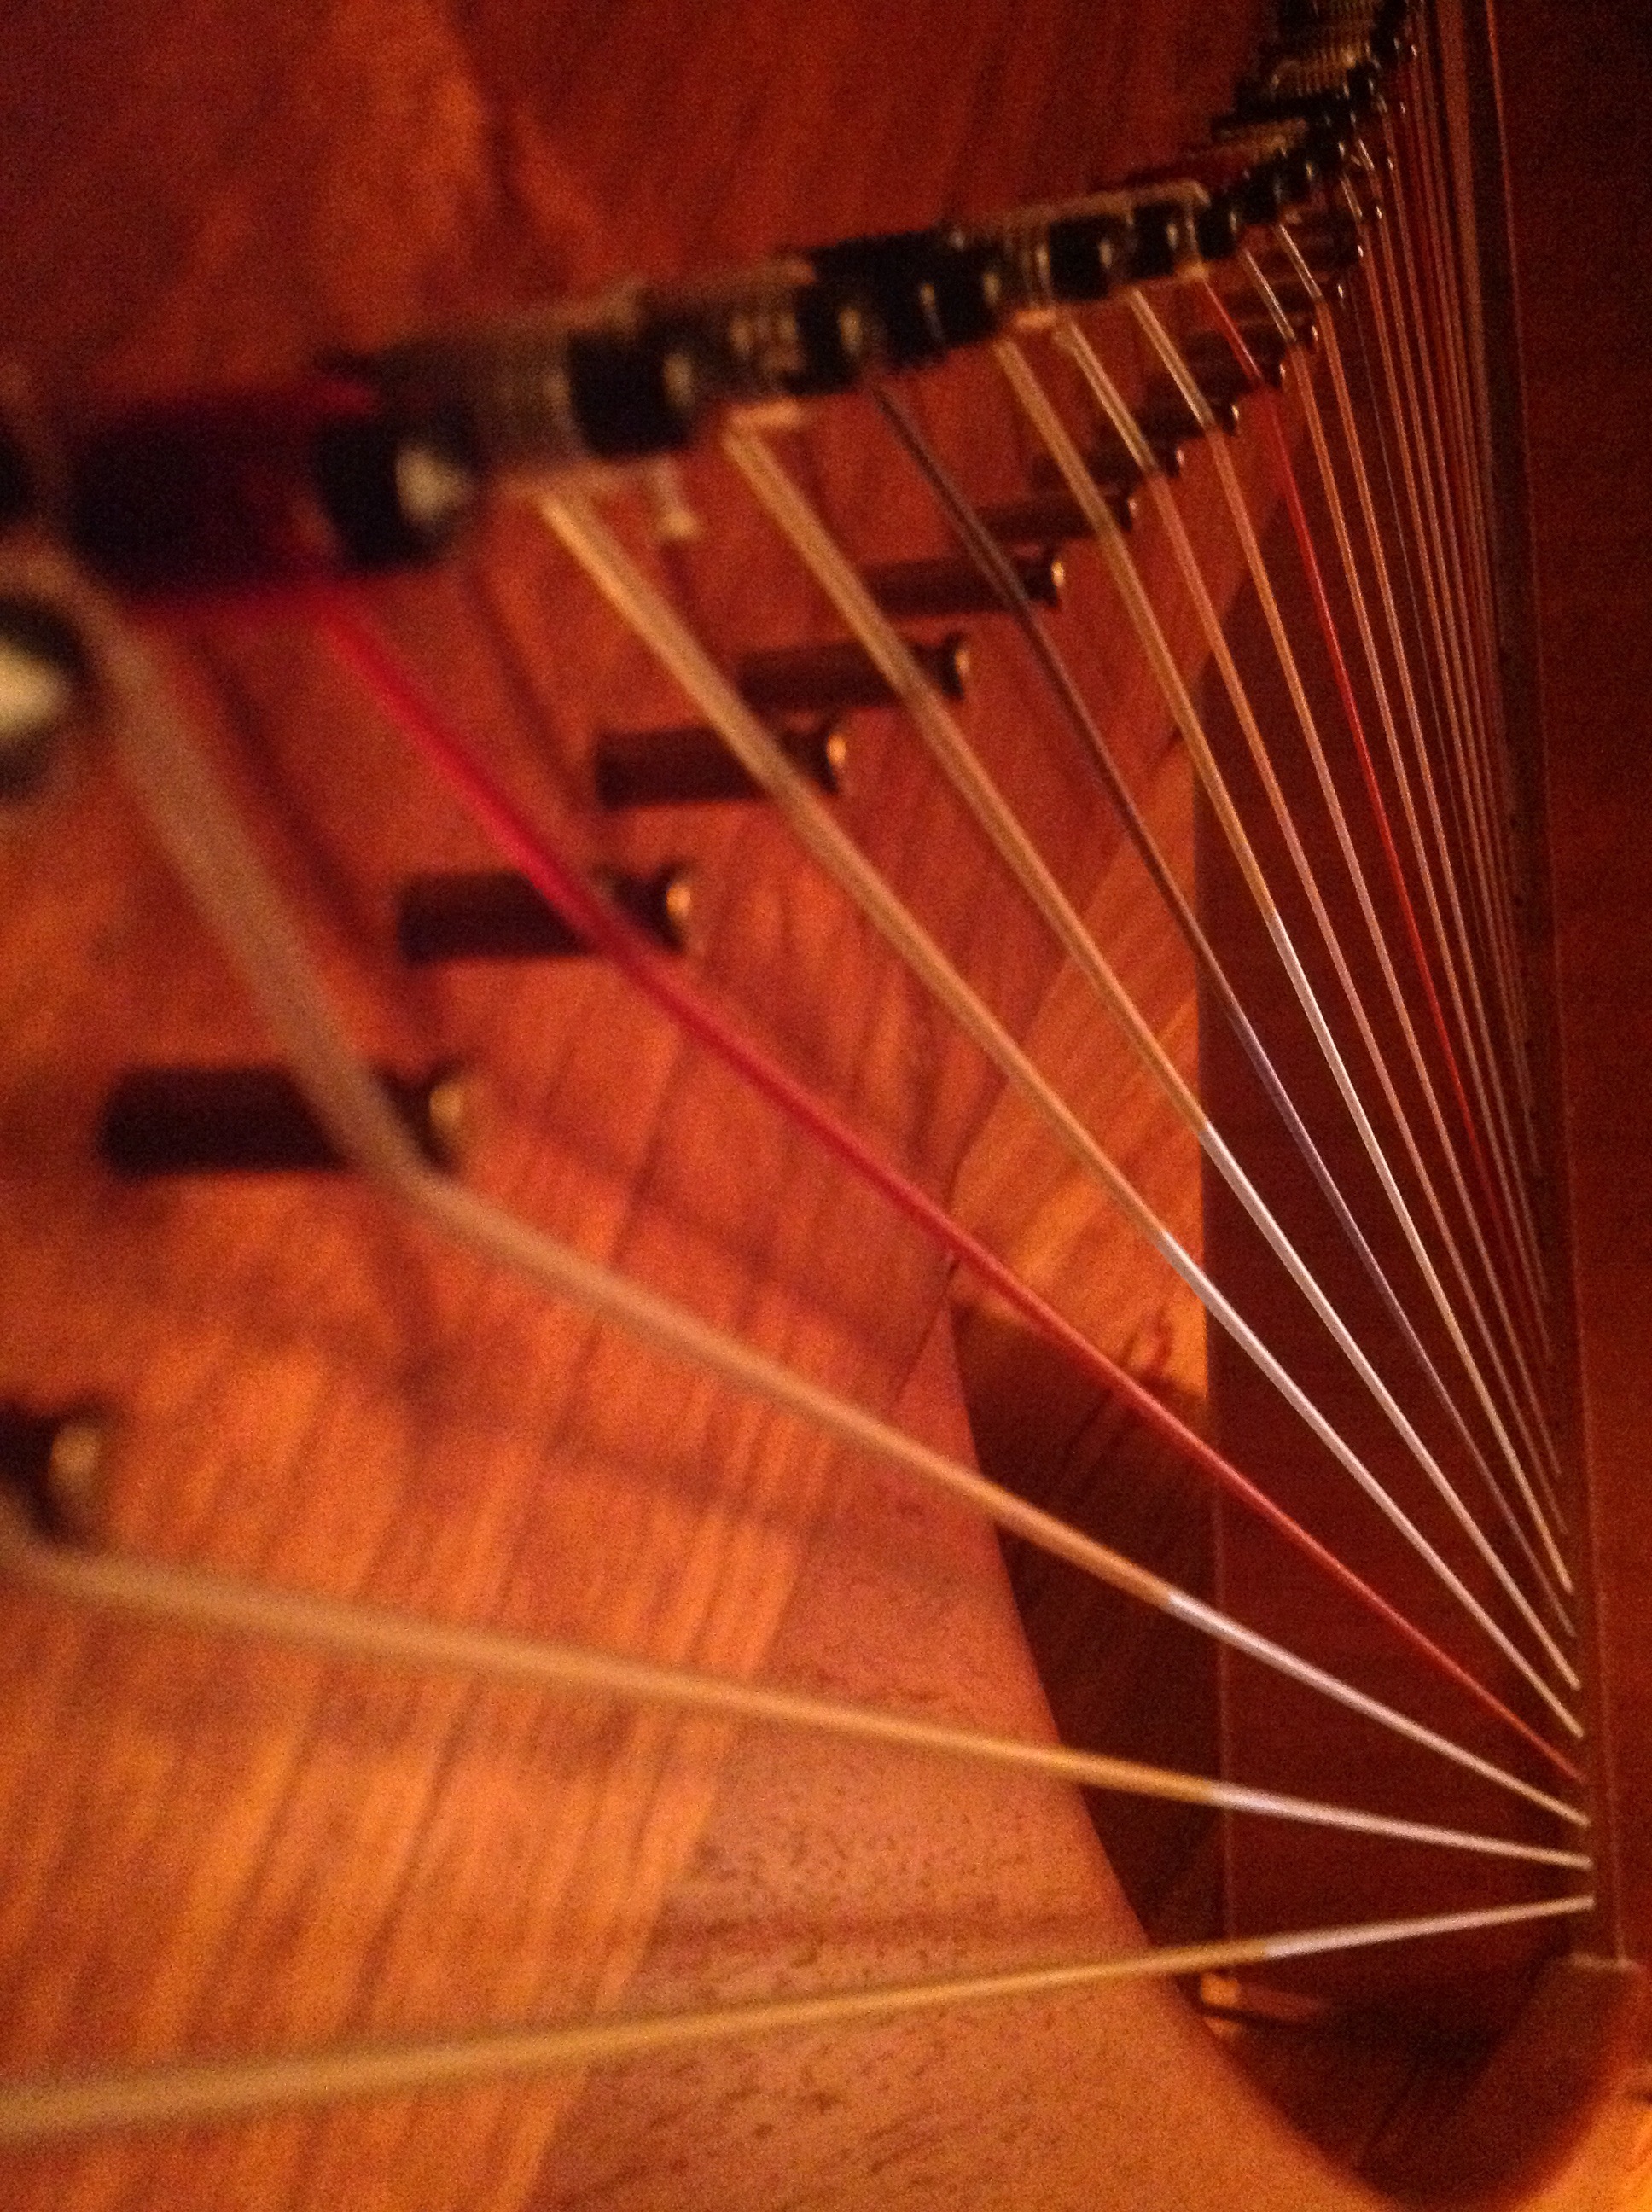
harp, cl rsach, musical instrument, plucked string instruments, guitar, string instrument, acoustic guitar